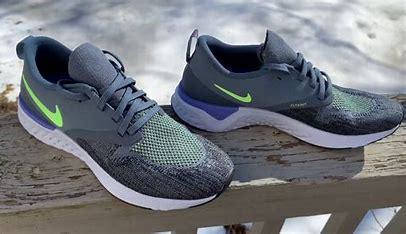
Brand: Nike
Model: Odyssey React